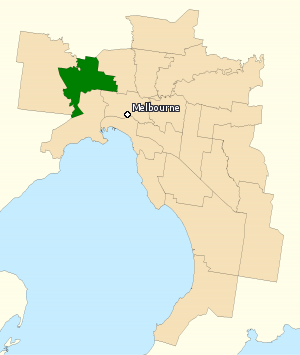
La circonscription de Maribyrnong est une circonscription électorale australienne dans la banlieue nord-ouest de Melbourne au Victoria. La circonscription est créée en 1906. Elle porte le nom de la rivière qui la traverse.